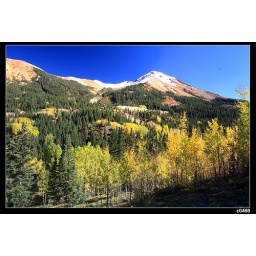
red mountain is a beautiful scenery place of Colorado,usa,we took the amazing views in autumn,2007 of our photo traveling